Peyrecave

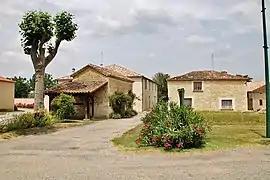
The village

Peyrecave is a commune in the Gers department in southwestern France.